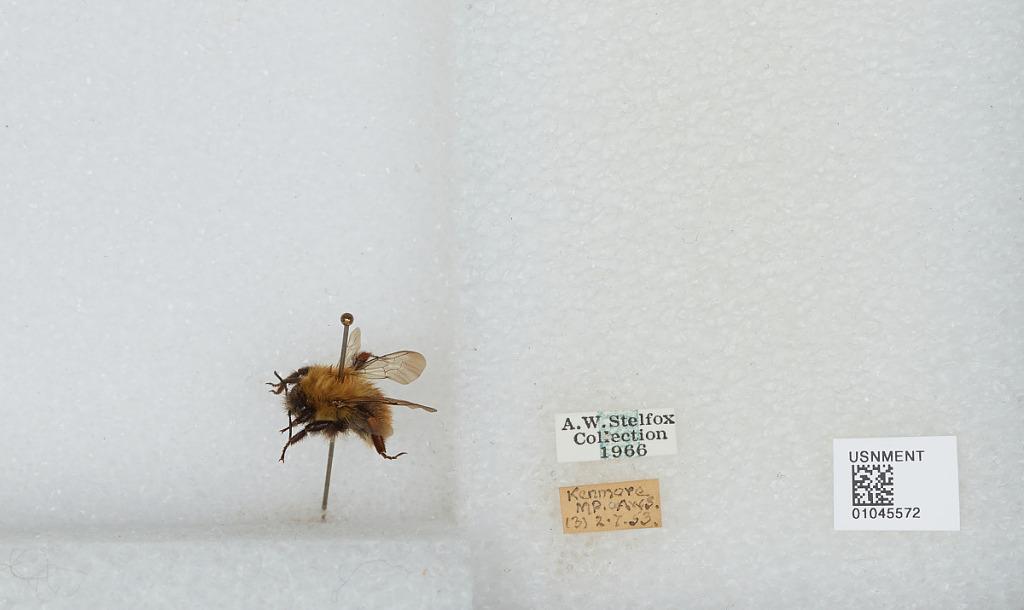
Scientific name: Bombus sp.
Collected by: M. P. & A. S.
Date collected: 1953-7-2
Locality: Kenmore